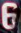
Number: 6